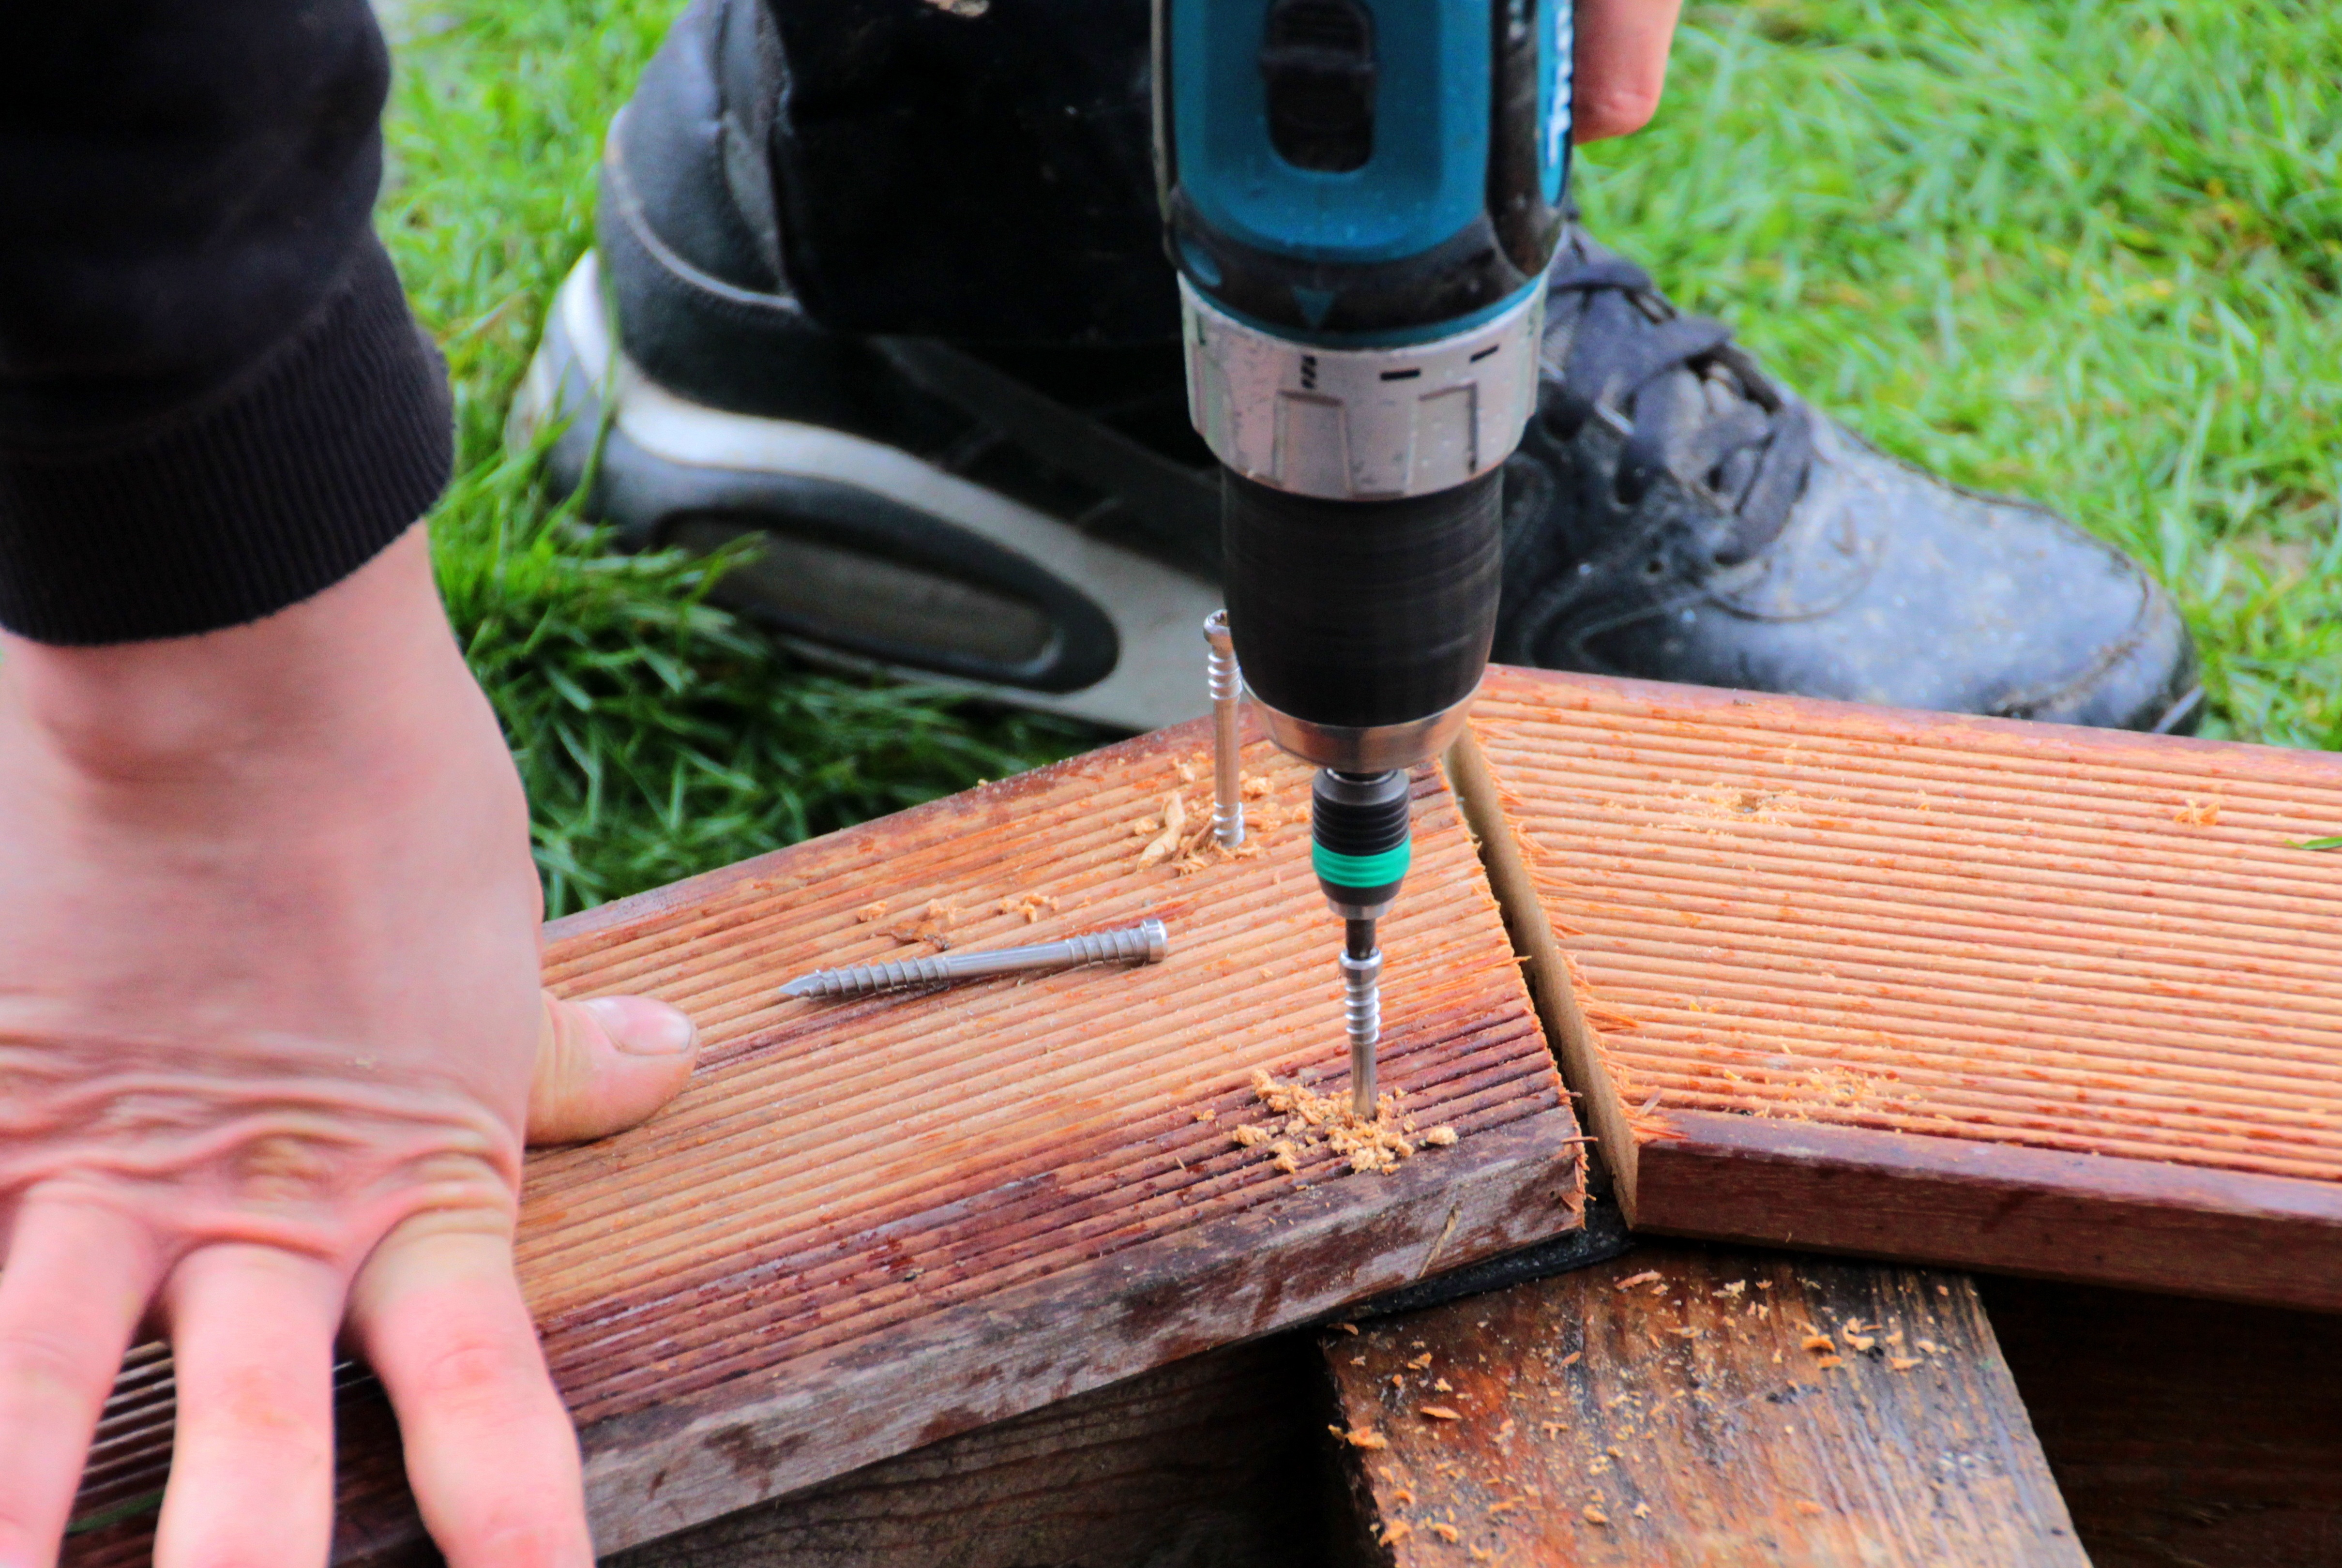
hand, outdoor, wood, soil, hands, wooden board, man made object, bangkirai, metal screw, akkuschrauber, screw screw, carpenter work